Anthony Fenn Kemp

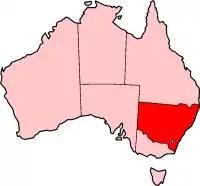
map of present-day New South Wales

Kemp returned to England on leave in 1800, and was promoted to the rank of captain in 1801. He returned to Sydney in 1802 where he married Elizabeth Riley, sister of early New South Wales merchants and pastoralists, Alexander Riley and Edward Riley and daughter of London bookseller George Riley. In the same year, he was received as a freemason in what is thought to have been the first lodge assembled in Australia.